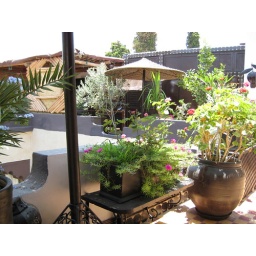
sun&amp;amp;fun&amp;amp;music&amp;amp;friends in guest house marrakech,dar najat by black zitoun